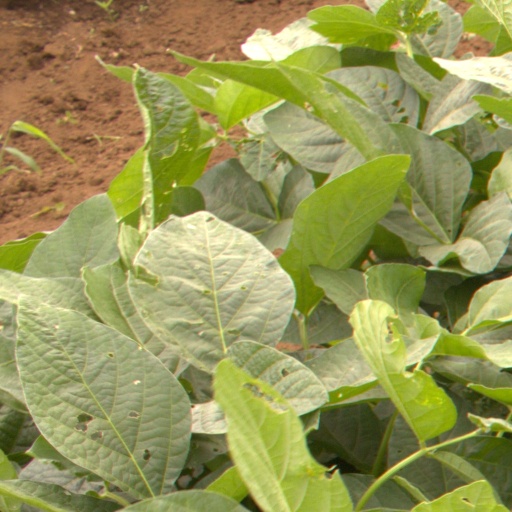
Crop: soybean